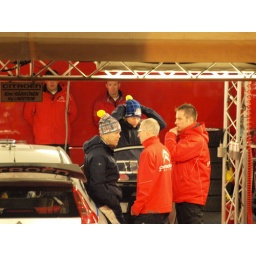
Kimi Raikkonen in blue hat